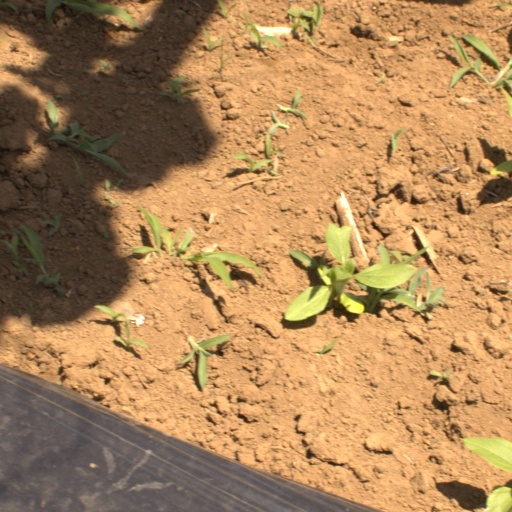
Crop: Jerusalem artichoke